Frankincense

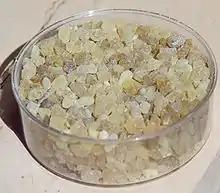
Frankincense

Thousands of tons of frankincense are traded every year to be used in religious ceremonies as incense in thuribles and by makers of perfumes, natural medicines, and essential oils.